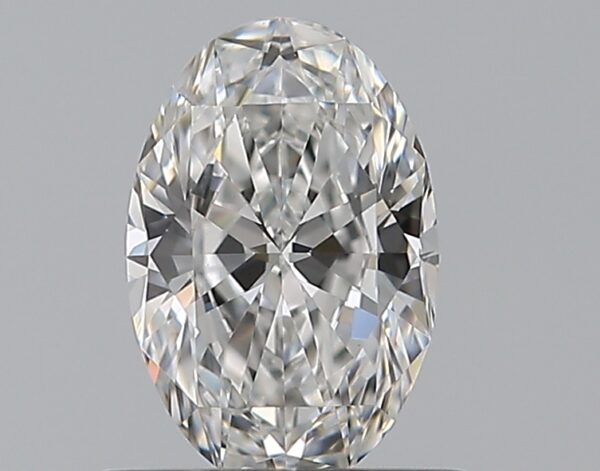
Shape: oval
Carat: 0.52
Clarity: IF
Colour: E
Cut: EX
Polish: EX
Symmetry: VG
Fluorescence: N
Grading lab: GIA
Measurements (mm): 6.6 x 4.32 x 2.69